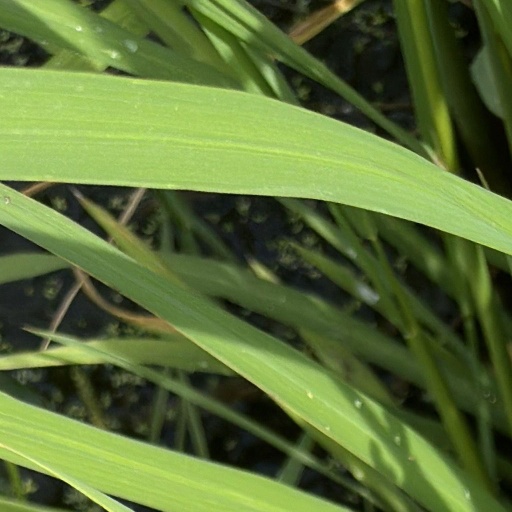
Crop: rice